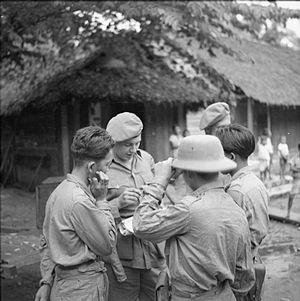
La guerre de Corée est un conflit qui a opposé la République de Corée, soutenue par les Nations unies, à la République populaire démocratique de Corée, soutenue par la République populaire de Chine et l'Union soviétique. Les forces armées britanniques - armée de terre, Royal Air Force et Royal Navy - sont intervenues dans ce conflit au sein du corps expéditionnaire des Nations unies venu secourir la Corée du Sud.